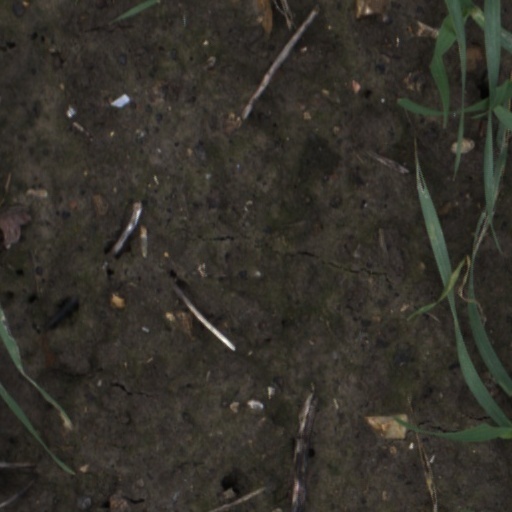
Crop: wheat